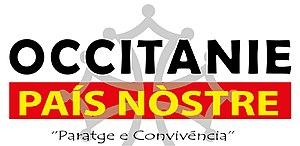
Logo Occitanie País Nòstre depuis novembre 2019
Occitanie País Nòstre, à l'origine País Nòstre, est un mouvement citoyen occitan.